Roger Shepard

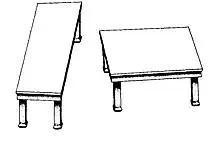
Shepard tables illusion: The two "tabletops" are identical parallelograms

In 1990, Shepard published a collection of his drawings called "Mind Sights: Original visual illusions, ambiguities, and other anomalies, with a commentary on the play of mind in perception and art". One of these illusions ("Turning the tables," p. 48) has been widely discussed and studied as the "Shepard tabletop illusion" or "Shepard tables." Others, such as the figure-ground confusing elephant he calls "L'egs-istential quandary" (p. 79) are also widely known.